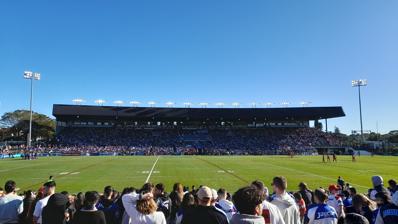
Building: Belmore Sports Ground
Country: Australia
Year built: 1920
Football field in Belmore, Sydney, New South Wales, Australia Belmore Sports Ground Belmore Former names Belmore Oval Location Belmore, New South Wales , Australia Coordinates 33°55′0″S 151°5′41″E / 33.91667°S 151.09472°E / -33.91667; 151.09472 Capacity 17,000 Record attendance 27,804 Surface Grass Opened 1920 Tenants Sydney Olympic ( NPL NSW ) (1996–2001, 2004–present) Canterbury-Bankstown Bulldogs ( NSWRL/ARL/NRL ) ( SL ) (1935–1994, 1996–1998, 2015–present) Belmore Sports Ground , formerly known as Belmore Oval , is a multi-purpose stadium in Belmore, New South Wales , Australia .  The park covers 22 acres (89,000 m 2 ) and from 1951 has contained the Belmore Bowling Recreation Club green. It is close to Belmore railway station . The stadium has a capacity of 19,000 people and was built in 1920, with the grandstand itself having the capacity to seat 10,000 people. The ground record crowd for Belmore was set on 12 April 1993 when 27,804 fans saw Canterbury defeat local rivals Parramatta 42–6. The Canterbury-Bankstown Bulldogs and Sydney Olympic Football Club are the current co-tenants of the ground. History In 1920, the local council took steps to acquire park areas around the Belmore area. The park was named after the suburb it was located: Belmore Park. Belmore Park was eventually purchased in three sections between 1918 and 1921. The first two parcels were purchased by the State government and the third by Council. The park was opened around the early 1920s, the land was formerly known as Gunn's Paddock.  In 1936, council purchased a large stand from the Sydney Cricket Ground and had it re-erected at the park as part of unemployment relief works. This stand was opened on 14 March 1936 by Mayor SE Parry and was named after him. Around 1967, council moved other sports played at the park to grounds elsewhere and rugby league was given priority. Ground Use Inside the main grandstand at Belmore Sports Ground Soccer The ground is currently (and mainly) used for soccer as the home ground for former Australian National League club Sydney Olympic FC , which now competes in the New South Wales Premier League . Sydney Olympic competed in the ground from 1977 to 2001 during the National Soccer League. In 2001 they left the ground to join Endeavour Field . Once the league ceased in mid-2004, the team returned to Belmore where they currently compete. In 2021, the ground hosted a Round of 32 Australia Cup game between Sydney Olympic and A-League side Sydney FC with Sydney FC winning 4–2. Rugby league The Canterbury-Bankstown Bulldogs NRL team played their home games at Belmore Sports Ground from 1936 until 1998, after which time the club moved its home games to a series of more modern stadiums (currently Accor Stadium at Sydney Olympic Park ). The club still used Belmore for training and administration, but subsequently moved these functions to a facility at Olympic Park in early 2008, leaving the club with no connection to the Sports Ground for the first time since the 1930s. However, the club subsequently announced its intention to redevelop the facilities at Belmore and move training and administration back to the ground. The Canterbury-Bankstown club relocated their offices and resumed training at the ground. In 2011, Canterbury's NSW Cup , SG Ball and Harold Matthews teams began playing most home games at Belmore once again. The spectators' hill on the eastern side of the ground is named after Canterbury legend Terry Lamb . From 1982 until the end of 1985, Canterbury's arch-rivals the Parramatta Eels used the ground as their temporary home ground while Parramatta Stadium was under construction. The St. George Dragons also used the ground for one season in 1988 while Kogarah Oval was re-developed. Canterbury-Bankstown returned to playing NRL games at Belmore with two home games during the 2015 NRL season against Melbourne and Cronulla as part of its 80th anniversary celebrations. Canterbury-Bankstown played the premiers, North Queensland Cowboys , and Canberra Raiders in the 2016 season at Belmore Sports Ground. The match against the Cowboys was notable as it marked a homecoming for their co-captain, Johnathan Thurston , who debuted with the Bulldogs in 2002 and was part of their 2004 premiership team . In 2016, it held an International rugby league match between the Cook Islands and Lebanon . At the end of the 2016 NRL season , Belmore Sports Ground will have hosted 661 games of first grade rugby league since the first game on 13 April 1936. Of the active and semi-active grounds used by the NRL, only the SCG, Leichhardt Oval and Brookvale Oval have hosted more games. In 2023, the ground hosted its first NRLW matches with the Newcastle Knights taking on the North Queensland Cowboys in the first game, followed by the Wests Tigers taking on the Cronulla-Sutherland Sharks in the second game. Melanesian Cup Back to Belmore NRL pre-season trials Home Score Away Match Information Date Venue & Crowd Match Canterbury-Bankstown Bulldogs 28–16 Sydney Roosters 5:00pm, Sunday, 12 February 2012 Belmore Oval (12,000) Back to Belmore 1 Canterbury-Bankstown Bulldogs 36–14 Newtown Jets 5:00pm, Sunday, 10 February 2013 Belmore Oval (12,000) Back to Belmore 2 Canterbury-Bankstown Bulldogs 20–28 South Sydney Rabbitohs 5:00pm, Sunday, 9 February 2014 Belmore Oval (5,913) Back to Belmore 3 Canterbury-Bankstown Bulldogs 20–0 Melbourne Storm 5:00pm Saturday, 20 February 2016 Belmore Oval Canterbury-Bankstown Bulldogs 10–20 Penrith Panthers 6:00pm Saturday, 11 February 2017 Belmore Oval Canterbury-Bankstown Bulldogs 24–10 Penrith Panthers 6:30pm Saturday, 24 February 2018 Belmore Oval Wests Tigers 36–4 Canberra Raiders 2:55pm Sunday, 19 February 2023 Belmore Oval (7,801) 2023 NRL pre-season Canterbury-Bankstown Bulldogs 16–36 Cronulla-Sutherland Sharks 5:00pm Sunday 19 February 2023 Belmore Oval (7,801) 2023 NRL pre-season Canterbury-Bankstown Bulldogs Melbourne Storm 7:00pm Thursday 15 February 2023 Belmore Oval South Sydney Rabbitohs Sydney Roosters 6:00pm Friday 23 February 2024 Belmore Oval Cronulla-Sutherland Sharks Canterbury-Bankstown Bulldogs 8:00pm Thursday 23 February 2024 Belmore Oval NRL season games Home Score Away Match Information Date Venue & Crowd Match Canterbury-Bankstown Bulldogs 20–4 Melbourne Storm 7:00pm, Monday, 29 June 2015 Belmore Oval (16,764) 2015 NRL season Round 16 Canterbury-Bankstown Bulldogs 16–18 Cronulla-Sutherland Sharks 5:00pm, Sunday, 26 July 2015 Belmore Oval (19,005) 2015 NRL season Round 20 Canterbury-Bankstown Bulldogs 8–22 Canberra Raiders 7:00pm, Monday, 4 Apr 2016 Belmore Oval (13,463) 2016 NRL season Round 5 Canterbury-Bankstown Bulldogs 16–24 North Queensland Cowboys 7:50pm, Thursday, 25 August 2016 Belmore Oval (10,144) 2016 NRL season Round 25 Canterbury-Bankstown Bulldogs 6–12 Melbourne Storm 6:00pm, Friday, 3 March 2017 Belmore Oval (8,712) 2017 NRL season Round 1 Canterbury-Bankstown Bulldogs 20–18 Newcastle Knights 4:00pm, Sunday, 9 July 2017 Belmore Oval (13,103) 2017 NRL season Round 18 Canterbury-Bankstown Bulldogs 10–32 Gold Coast Titans 3:00pm, Saturday, 16 June 2018 Belmore Oval (6,874) 2018 NRL season Round 15 Canterbury-Bankstown Bulldogs 28–32 Canberra Raiders 7:30pm, Saturday, 7 July 2018 Belmore Oval (10,145) 2018 NRL season Round 17 Canterbury-Bankstown Bulldogs 6–28 Melbourne Storm 2:00pm, Sunday, 26 May 2019 Belmore Oval (13,131) 2019 NRL season Round 11 Canterbury-Bankstown Bulldogs 24–34 St George Illawarra Dragons 2:00pm, Sunday, 29 May 2022 Belmore Oval (16,991) 2022 NRL season Round 12 Canterbury-Bankstown Bulldogs 26–22 Wests Tigers 4:05pm, Sunday, 19 March 2023 Belmore Oval (16,404) 2023 NRL season Round 3 Canterbury-Bankstown Bulldogs 24–44 Brisbane Broncos 3:00pm, Saturday, 15 July 2023 Belmore Oval (17,103) 2023 NRL season Round 20 Canterbury-Bankstown Bulldogs 32-0 Gold Coast Titans 3:00pm, Saturday, 23 March 2024 Belmore Oval (12,037) 2024 NRL season Round 3 Canterbury-Bankstown Bulldogs 22-18 Canberra Raiders 4:05pm, Sunday, 4 August 2024 Belmore Oval (18,110) 2024 NRL season Round 22 World Club Championship games Home Score Away Match Information Date Venue & Crowd Match Canterbury-Bankstown Bulldogs 18–22 Wigan Warriors 7:00pm, Monday, 9 June 1997 Belmore Sports Ground (10,680) 1997 World Club Championship Round 1 Canterbury-Bankstown Bulldogs 58–6 Halifax Blue Sox 7:00pm, Monday, 16 June 1997 Belmore Sports Ground (5,034) 1997 World Club Championship Round 2 Canterbury-Bankstown Bulldogs 34–18 London Broncos 3:00pm, Sunday, 22 June 1997 Belmore Sports Ground (4,000) 1997 World Club Championship Round 3 Ground record The ground record attendance was set on 12 April 1993 during Round 5 of the 1993 NSWRL season when 27,804 saw Canterbury-Bankstown defeat Parramatta 42–6. References